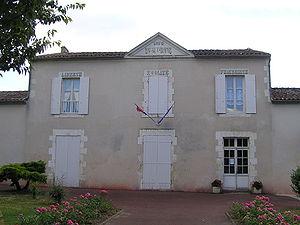
mairie de Genac